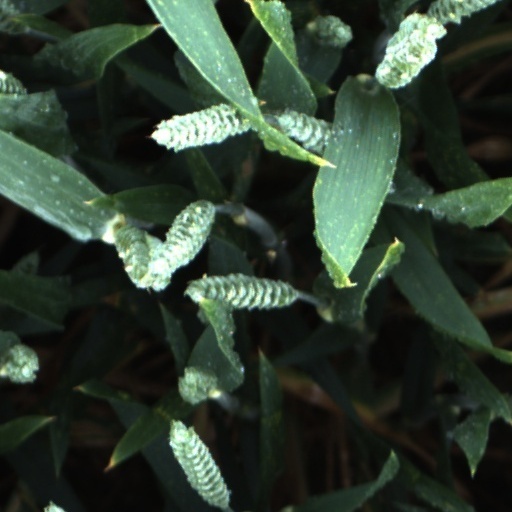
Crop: wheat